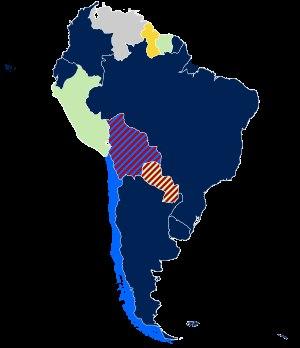
Au Brésil, le mariage entre personnes de même sexe est autorisé depuis une décision du Conseil national de justice du 14 mai 2013, présidé par Joaquim Barbosa. Auparavant il n'était pas autorisé en tant que tel mais une union civile offrant « des garanties similaires à celles du mariage » était possible depuis une décision du Tribunal suprême fédéral du 5 mai 2011.
Le mariage homosexuel en Argentine est légal depuis le 22 juillet 2010. Le projet de loi pour sa légalisation est approuvé le 5 mai 2010 par la Chambre des députés d'Argentine, et le 15 juillet 2010, par le Sénat. La présidente Cristina Fernández de Kirchner la signe le 21 juillet. Le 22 juillet, la loi est publiée dans le Journal officiel. L'Argentine devient le premier pays d'Amérique latine et le deuxième d'Amérique à autoriser le mariage homosexuel sur l'ensemble de son territoire. C'est le dixième pays à légaliser le mariage homosexuel.
La Chambre des représentants de l'Assemblée générale de l'Uruguay adopte le 12 décembre 2012 un projet de loi légalisant le mariage pour les couples homosexuels.
Le mariage entre personnes de même sexe, couramment appelé mariage homosexuel, est la possibilité pour un couple de deux femmes ou de deux hommes de contracter un mariage, civil ou religieux, initialement réservé à un homme et une femme.
Le mariage homosexuel est légal en Colombie après un long et complexe processus législatif et judiciaire. Le 28 avril 2016, la Cour constitutionnelle de Colombie met fin à des années d'incertitude juridique vécues par les couples homosexuels et réaffirme leurs droits en confirmant la validité du mariage homosexuel. Avant ce jugement, selon une interprétation antérieure de la Constitution colombienne de 1991, les couples homosexuels ne pouvaient former qu'une « union de fait » après avoir vécu deux ans ensemble. L'union peut être enregistrée ou non ; elle a la même qualité juridique dans les deux cas, mais la première peut être plus commode pour l'accès aux droits reconnus par la loi. Le couple peut enregistrer son union en passant un acte devant un notaire ou un juge.